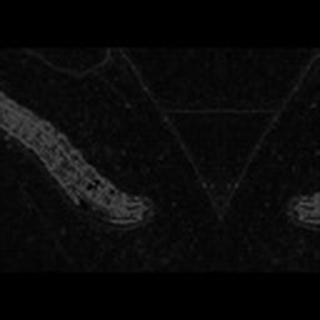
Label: cotton_army_worm